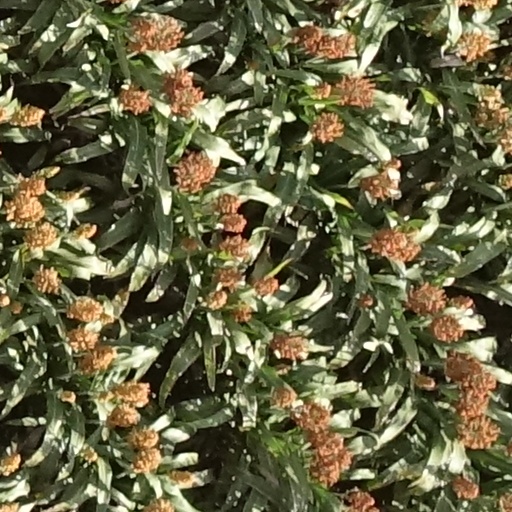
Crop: sorghum